There is No Natural Religion

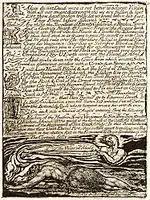
Page 2 of "The Ghost of Abel" (1822); note the writing in the colophon at bottom right.

In 1822, Blake completed a short two-page dramatic piece which would prove to be the last of his illuminated manuscripts, entitled "The Ghost of Abel A Revelation In the Visions of Jehovah Seen by William Blake". Inscribed in the colophon of this text is "W Blakes Original Stereotype was 1788". It is almost universally agreed amongst Blakean scholars, that the "Original Stereotype" to which he here refers was "All Religions are One" and/or "There is No Natural Religion".